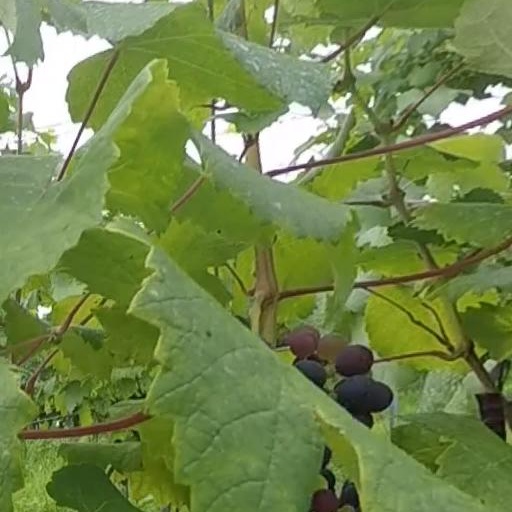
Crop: grape